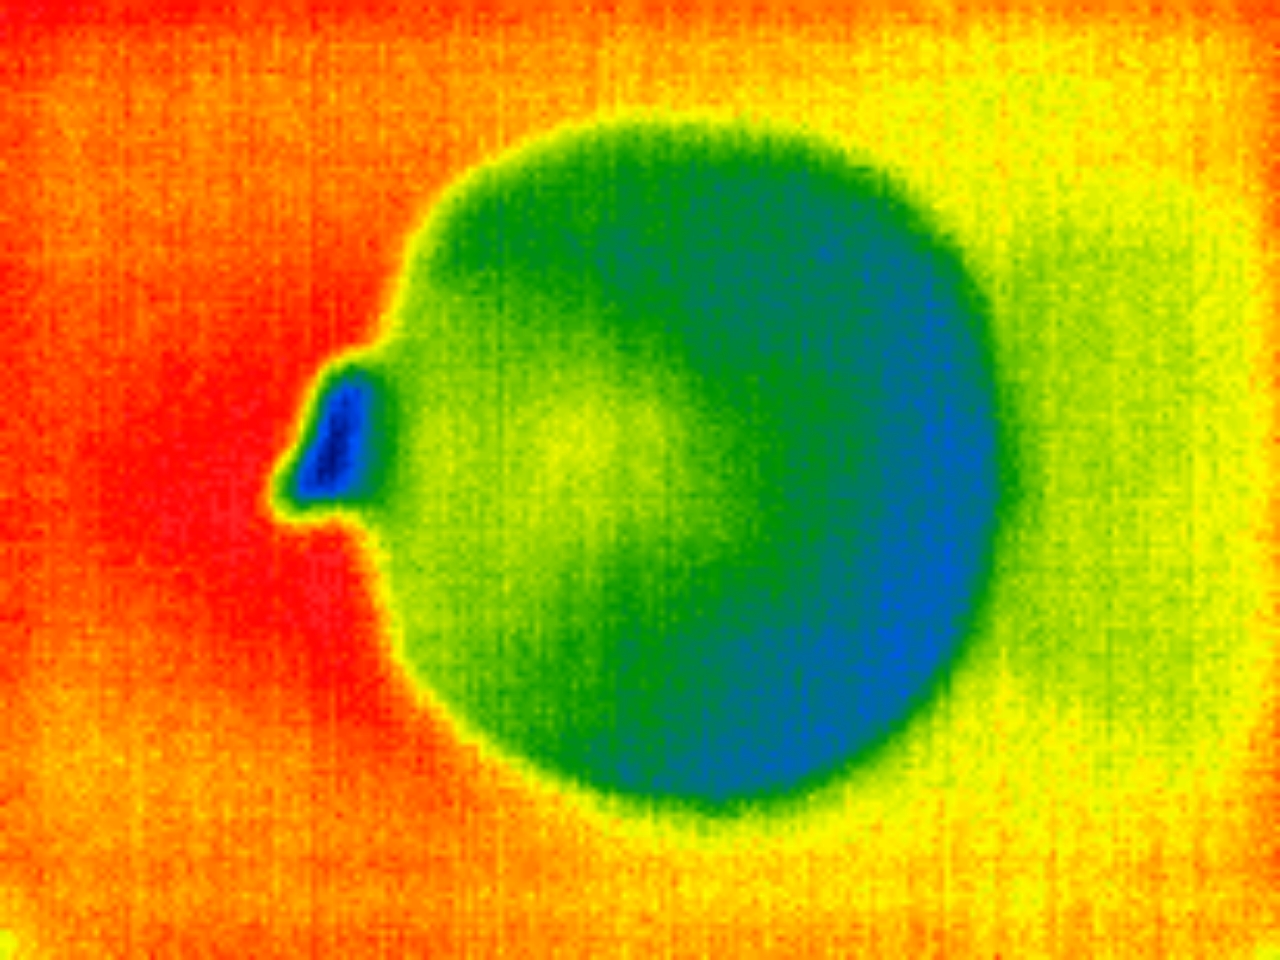
Label: No Defect